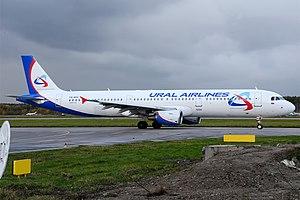
Le 15 août 2019, l'Airbus A321 qui assure le vol Ural Airlines 178 de la compagnie russe Ural Airlines entre l’aéroport Joukovski de Moscou et l'aéroport international de Simferopol, en Crimée est victime d'une collision aviaire avec une volée de mouettes au moment du décollage, ce qui provoque de graves dysfonctionnements des moteurs. Les pilotes décident de procéder à un atterrissage d'urgence, train rentré, dans un champ de maïs situé à quelques kilomètres de la piste.